Jared C. Monti

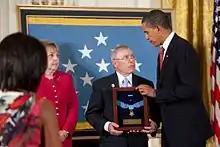
Monti's parents receive his Medal of Honor from President Barack Obama during a ceremony in the White House, September 17, 2009.

Monti was born in Abington, Massachusetts, on September 20, 1975, to Paul, a high school Science teacher, and Janet Monti. He grew up in Raynham, Massachusetts and, even as a child, he demonstrated the adventurous character that would later earn him the Medal of Honor. As a four-year-old, he disappeared from the backyard one day, and his mother found him later on hanging by the hood of his sweatshirt on the other side of the fence. On another occasion, a migraine headache kept him home from school, but he left the house and was later found climbing a tree. In 1994 he graduated from Bridgewater-Raynham Regional High School at the age of 18. Monti had two siblings, a sister, Nicole and a brother, Timothy.